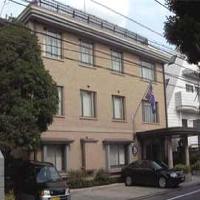
Weather: cloudy or overcast